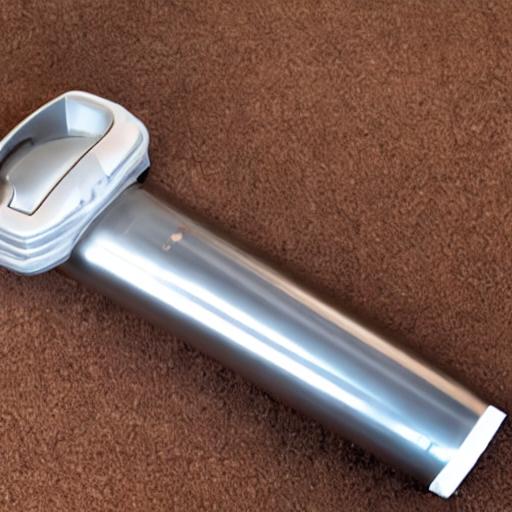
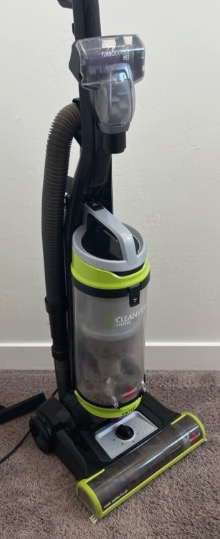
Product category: items_vacuum
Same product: no